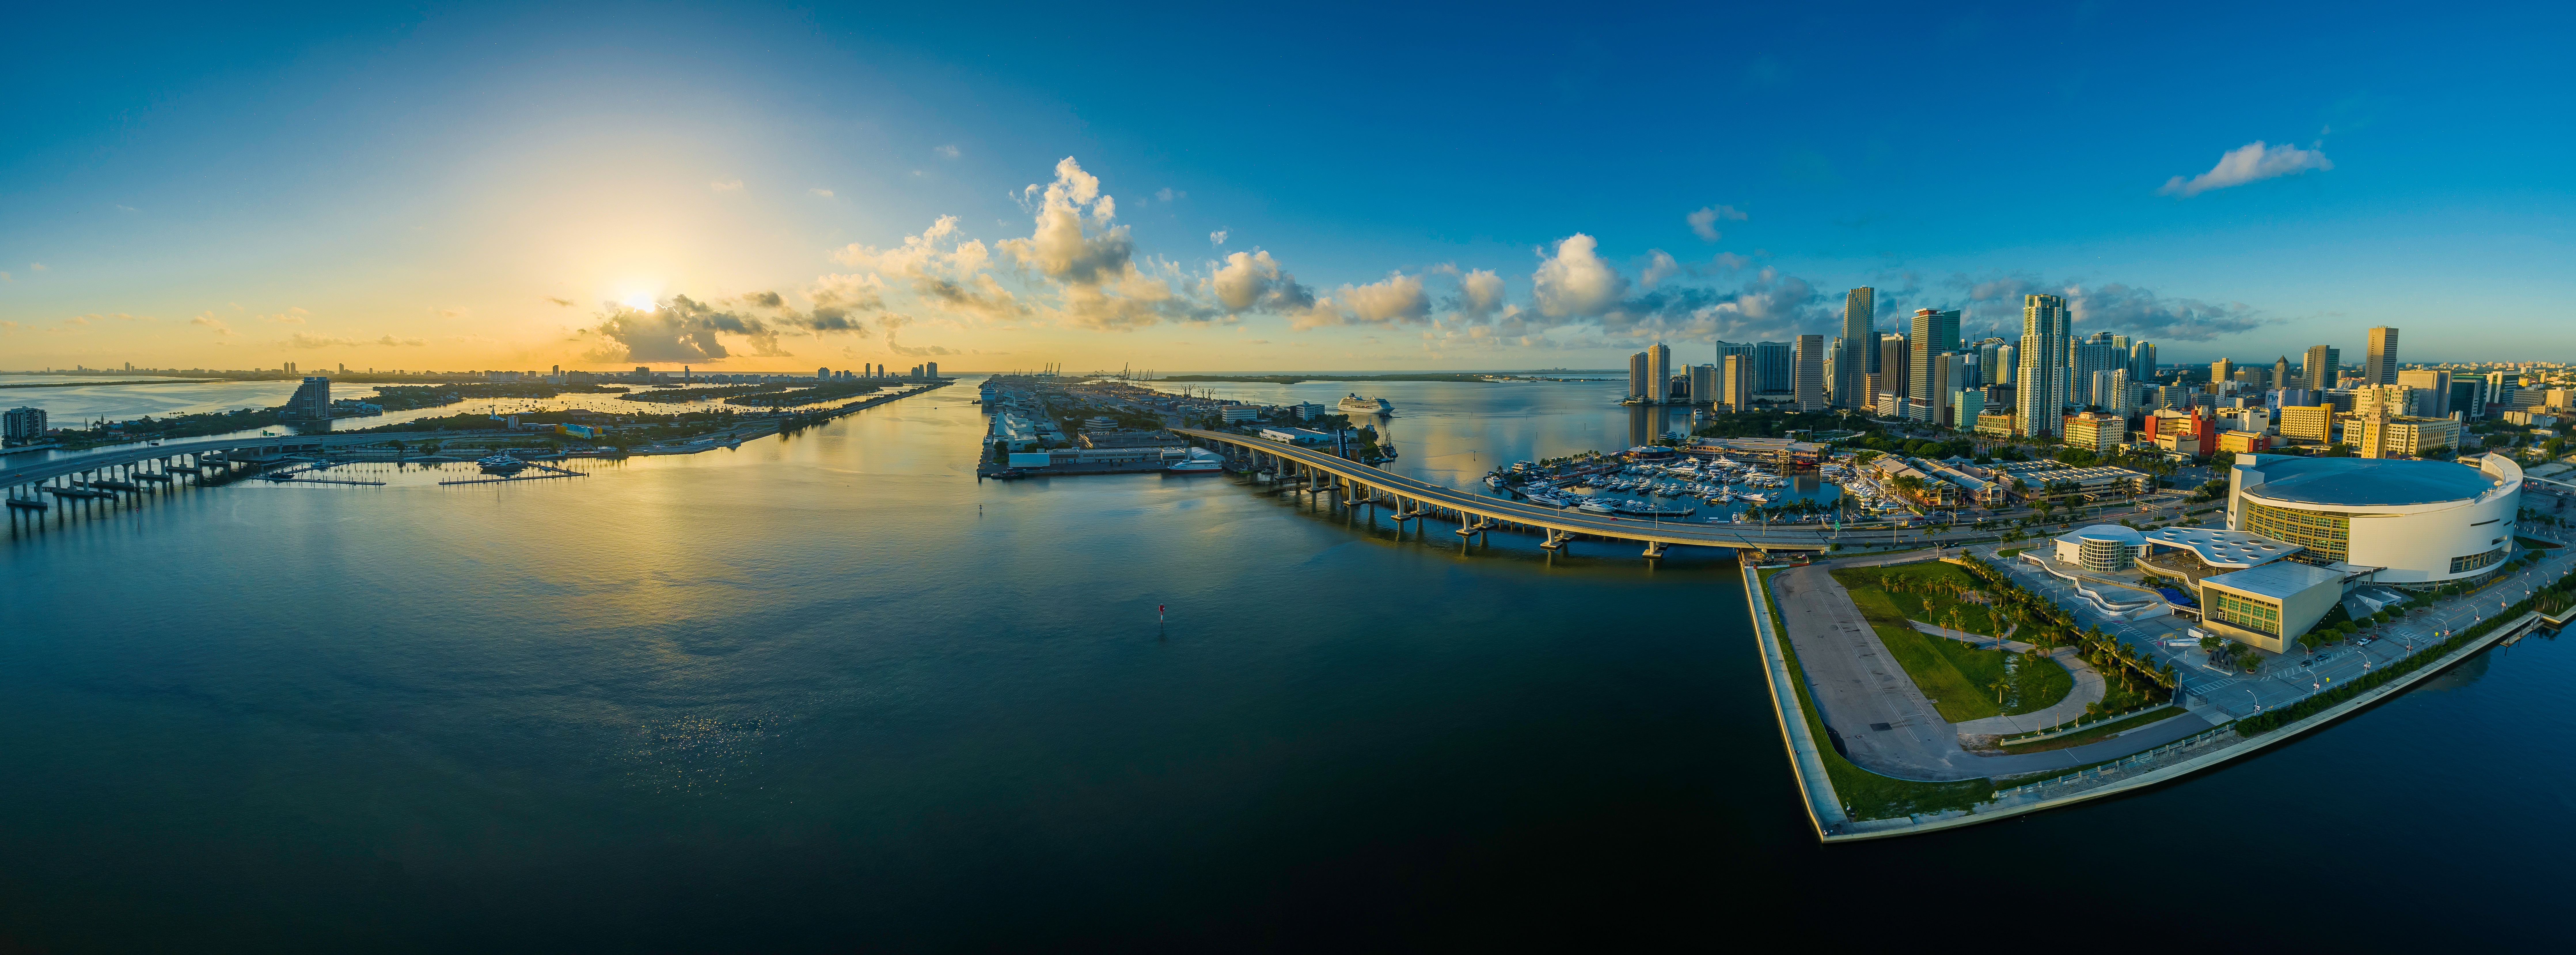
beach, landscape, sea, water, ocean, horizon, cloud, architecture, sunset, bridge, skyline, night, photography, morning, dawn, city, skyscraper, urban, cityscape, panorama, downtown, travel, dusk, panoramic, evening, twilight, reflection, usa, america, office, landmark, colorful, waterfront, tourism, location, buildings, miami, scene, famous, florida, destination, computer wallpaper